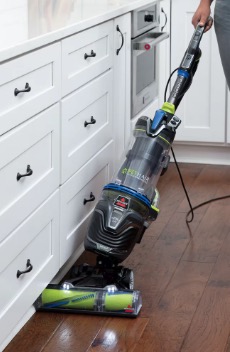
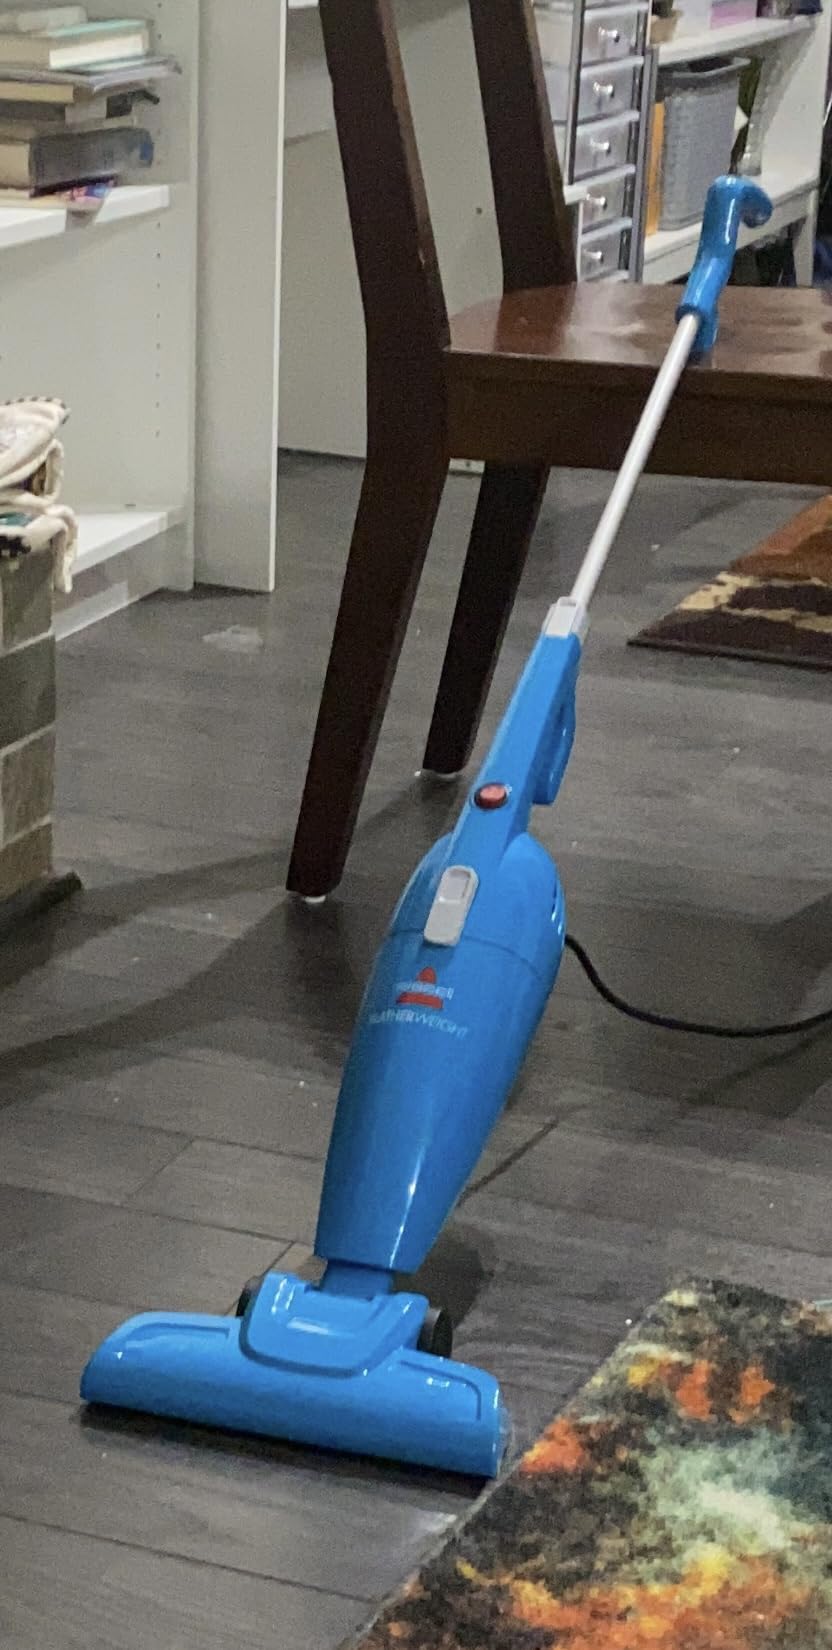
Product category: items_vacuum
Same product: no